Lee Hughes

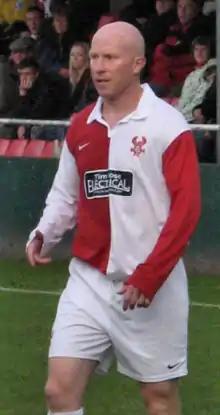
Hughes playing for Kidderminster Harriers in 2009

Lee Hughes (born 22 May 1976) is an English former professional footballer. A strong striker with excellent finishing abilities, Hughes represented the England semi-professional team once in 1996. After being released as a youth team footballer, Hughes worked as a roofer alongside his father. He started his career in the Conference with Kidderminster Harriers before winning a £380,000 move to boyhood club West Bromwich Albion in August 1997. He finished as the club's top-scorer for four seasons running, earning a place on the PFA Team of the Year in 1998–99 after finishing as the highest scorer in the top four divisions of English football. He was sold to Coventry City for £5 million in August 2001 before returning to West Brom for half of that figure twelve months later. He failed to impress in the Premier League as Albion suffered relegation but helped the club to make an immediate return to the top flight as runners-up in the First Division in 2003–04.